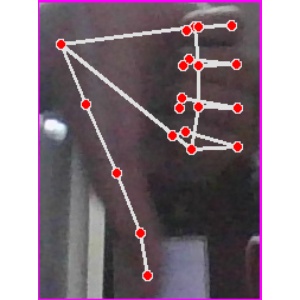
अक्षर: फ